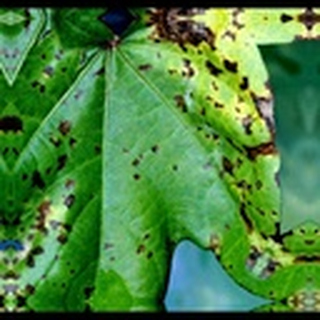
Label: cotton_target_spot